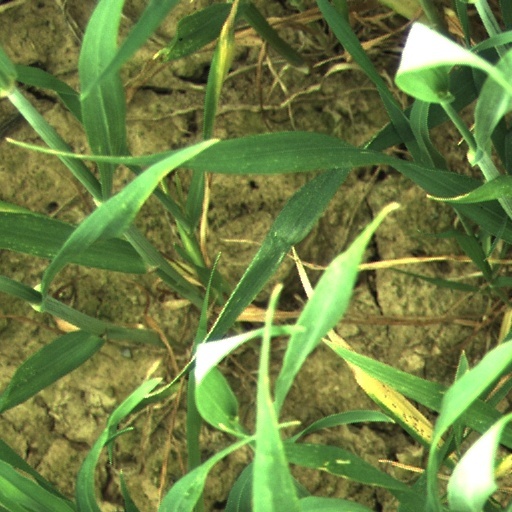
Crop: wheat